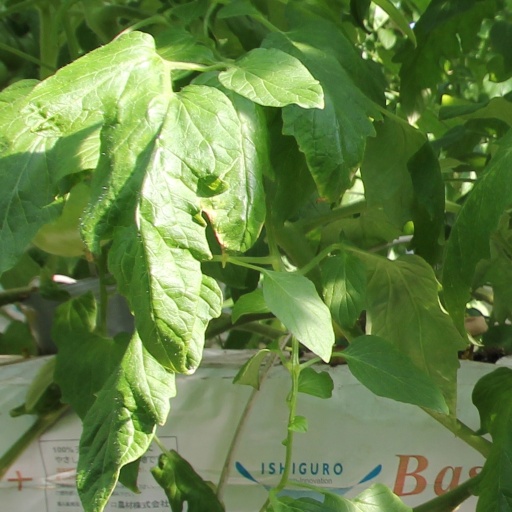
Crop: tomato